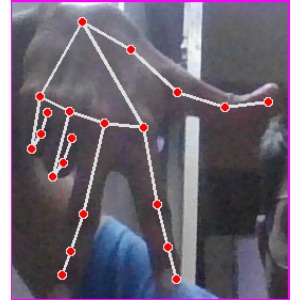
अक्षर: ग